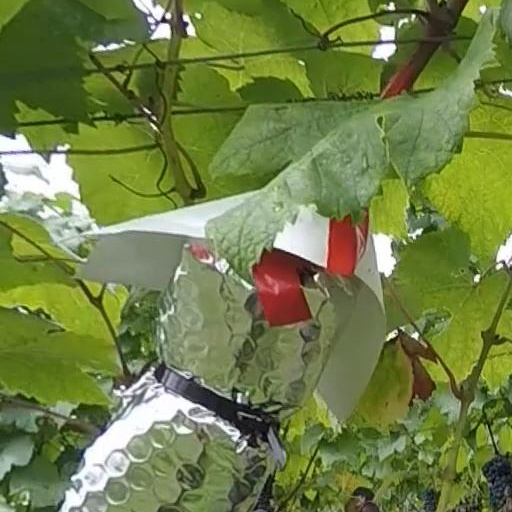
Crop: grape